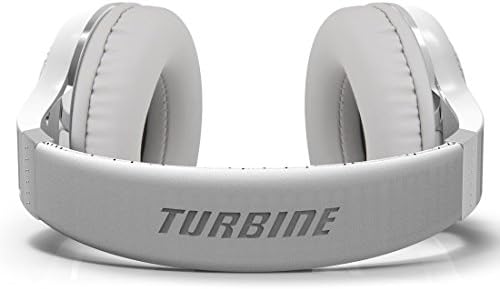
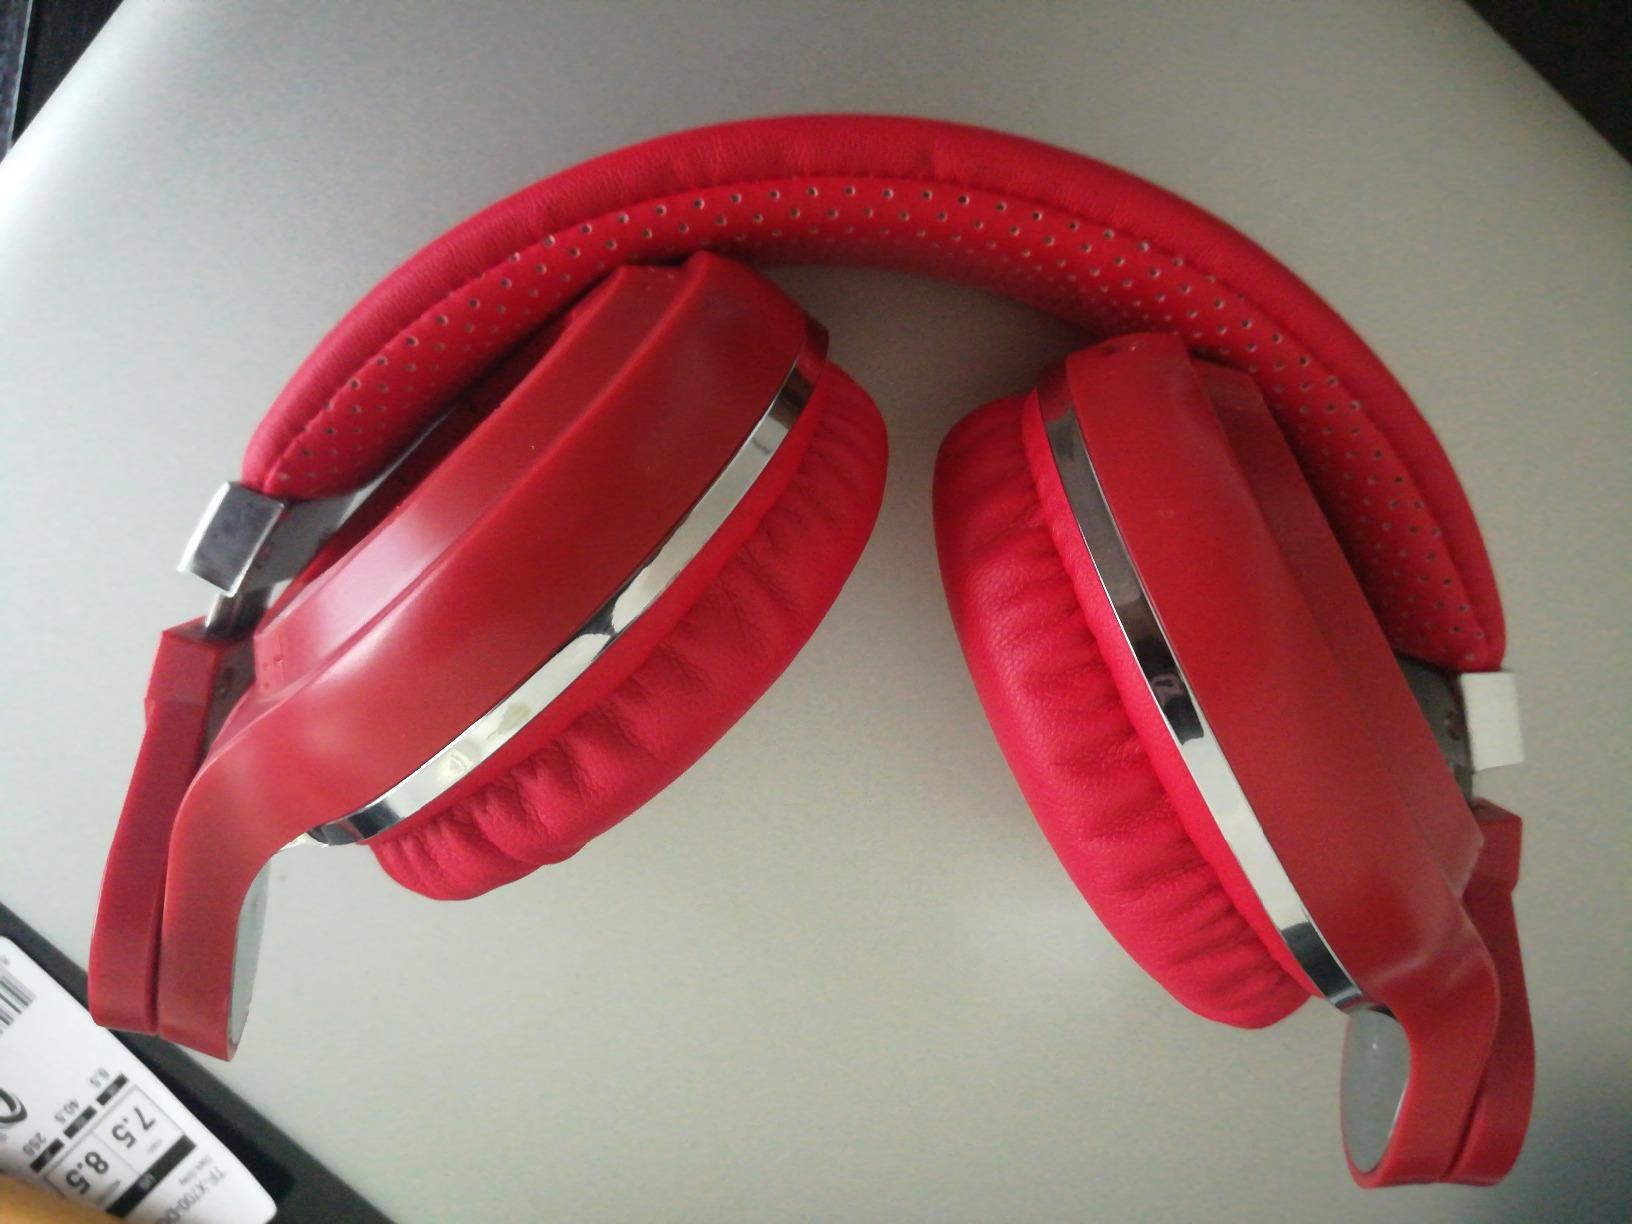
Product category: headphones
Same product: no